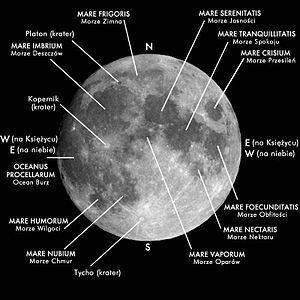
Dans le cadre de la nomenclature planétaire, une mer, en latin mare, est sur la Lune une vaste étendue d'albédo homogène sensiblement inférieure à l'albédo moyen de l'astre. Cette dénomination, dans son acception étymologique, a été étendue au satellite Titan de la planète Saturne pour qualifier les plus vastes surfaces liquides identifiées à sa surface, correspondant à de grands lacs d'hydrocarbures légers mélangés à de l'azote liquide sous une pression de 147 kPa et une température d'au plus 85 K.